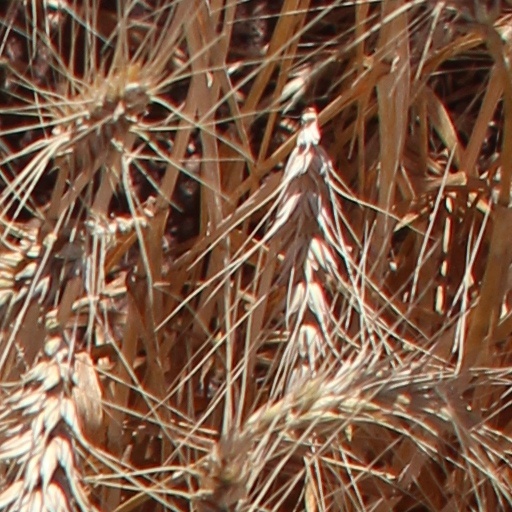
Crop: wheat